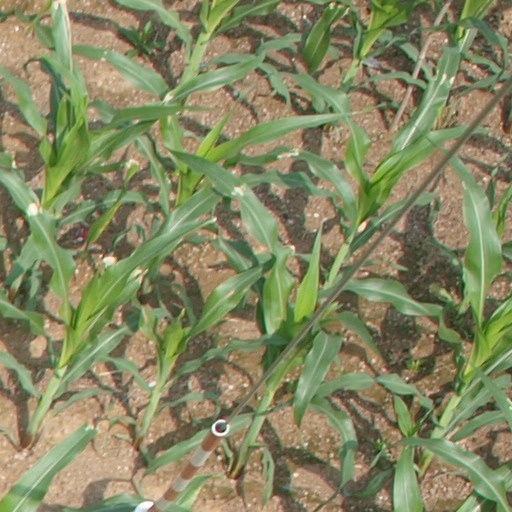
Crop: maize; corn